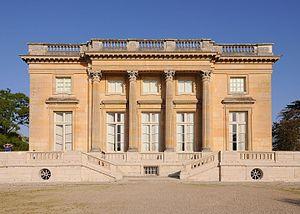
Façade ouest de Petit Trianon dans le Château de Versailles à Versailles, département des Yvelines en France. This building is classé au titre des Monuments Historiques. It is indexed in the Base Mérimée, a database of architectural heritage maintained by the French Ministry of Culture,
Le Petit Trianon est un domaine du parc du château de Versailles, dans les Yvelines, en France, comportant un château entouré de jardins de styles variés.
Le château du Petit Trianon est un bâtiment situé dans le domaine du Petit Trianon, au sein du parc de Versailles, dans le département français des Yvelines, en région Île-de-France.